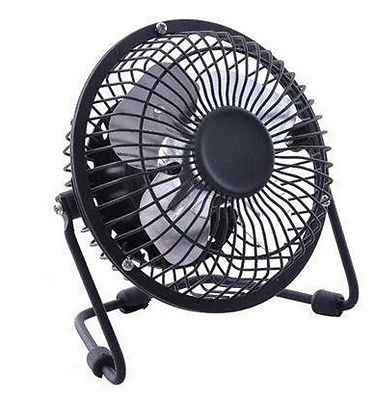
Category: fan